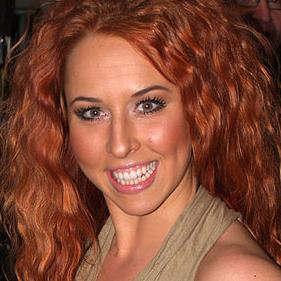
Age: 26